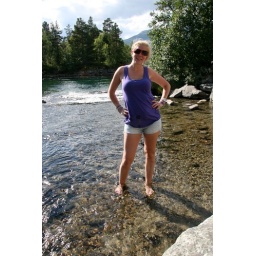
Trying out the freezing water in the river a sunny summer day